Épistre Contenant le Procès Criminel Faict à l'Encontre de la Royne Anne Boullant d'Angleterre

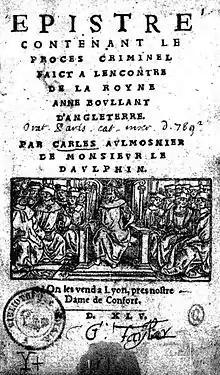

In May 1536, a musician of the royal household, Mark Smeaton, the courtiers Henry Norris, Sir Francis Weston, William Brereton, as well as the queen's brother, George Boleyn, Viscount Rochford, were tried and executed for treason and adultery with Anne Boleyn, the second wife of Henry VIII. Lancelot de Carle was in London at the time, and was an eyewitness to Anne's trial and execution.